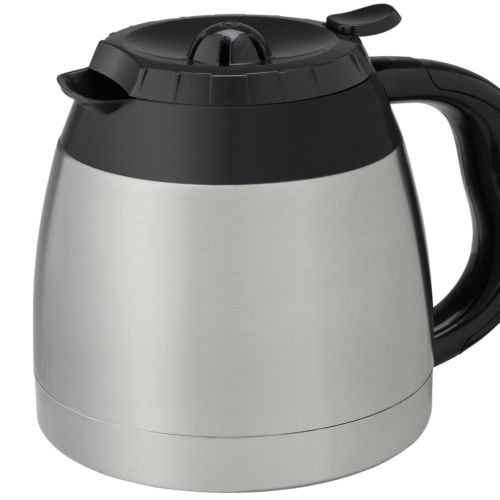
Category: coffee maker